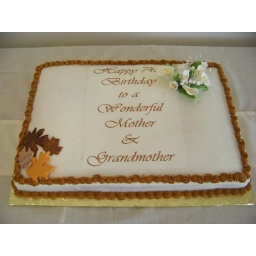
A 1/2 sheet white cake covered in buttercream accented with brown icing and decorated with fall leaves and calla lillies